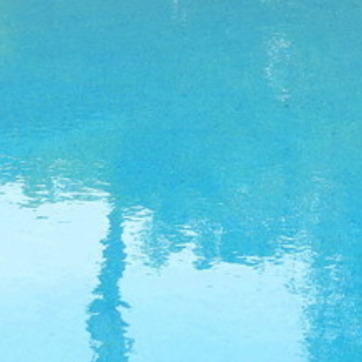
Material: water